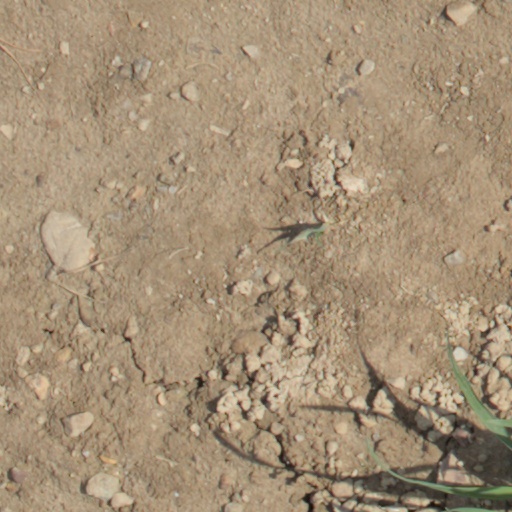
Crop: wheat